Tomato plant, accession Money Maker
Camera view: vertical (180 deg); turntable rotation: 180 degrees
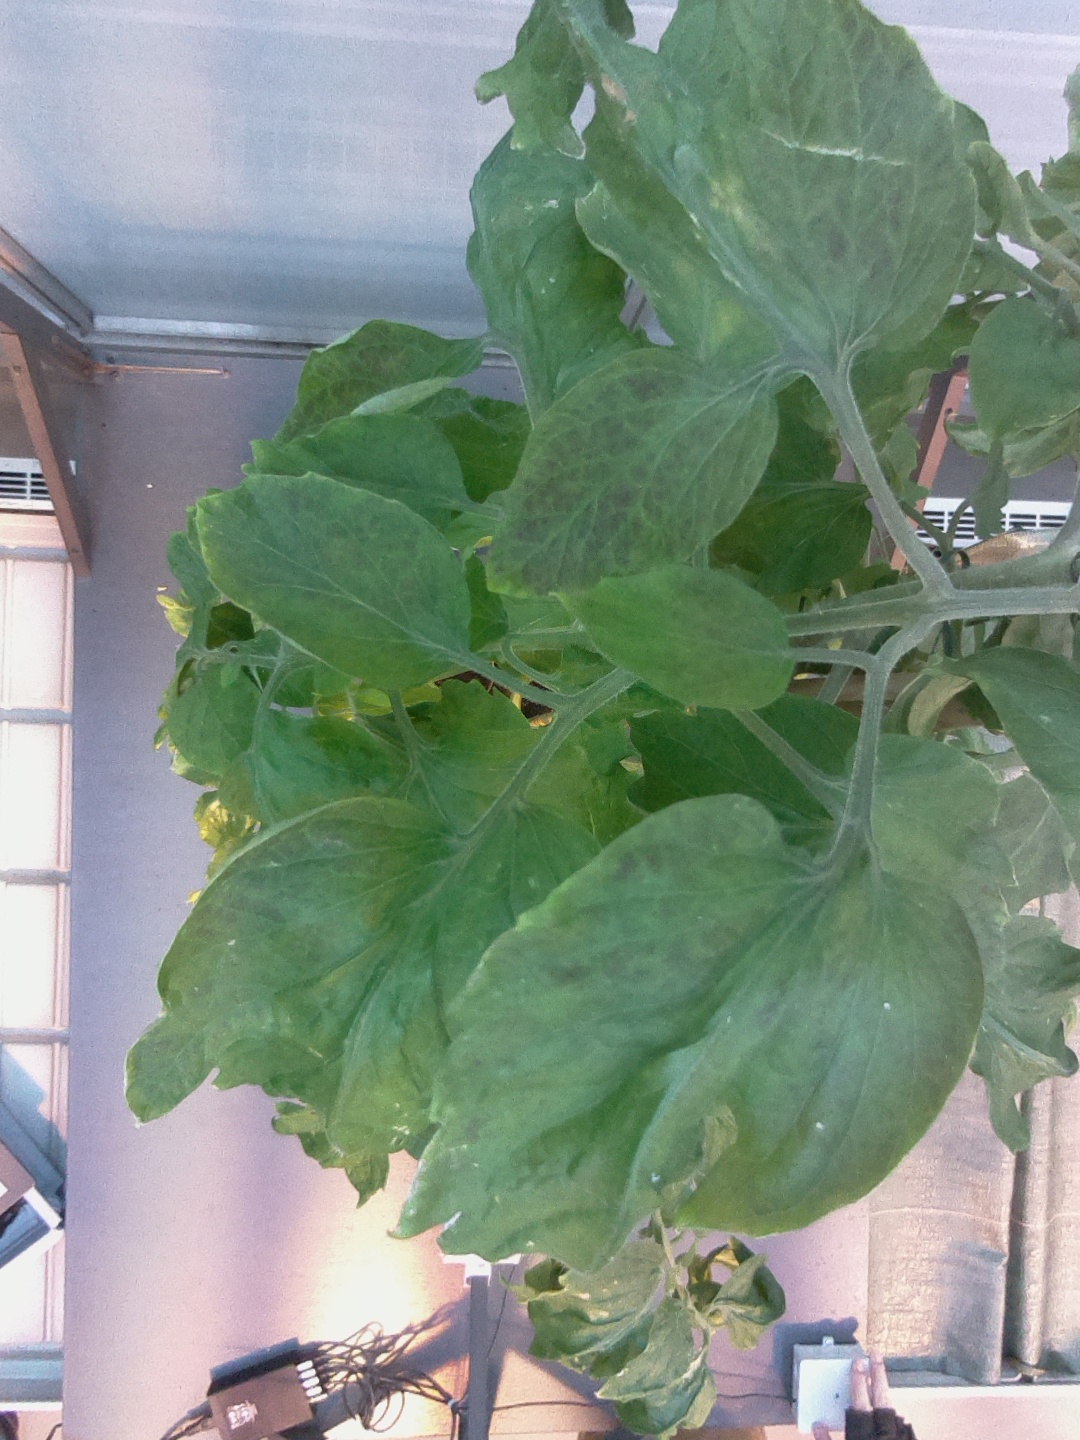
BBCH growth stage 75: 50%-60% of final fruit size